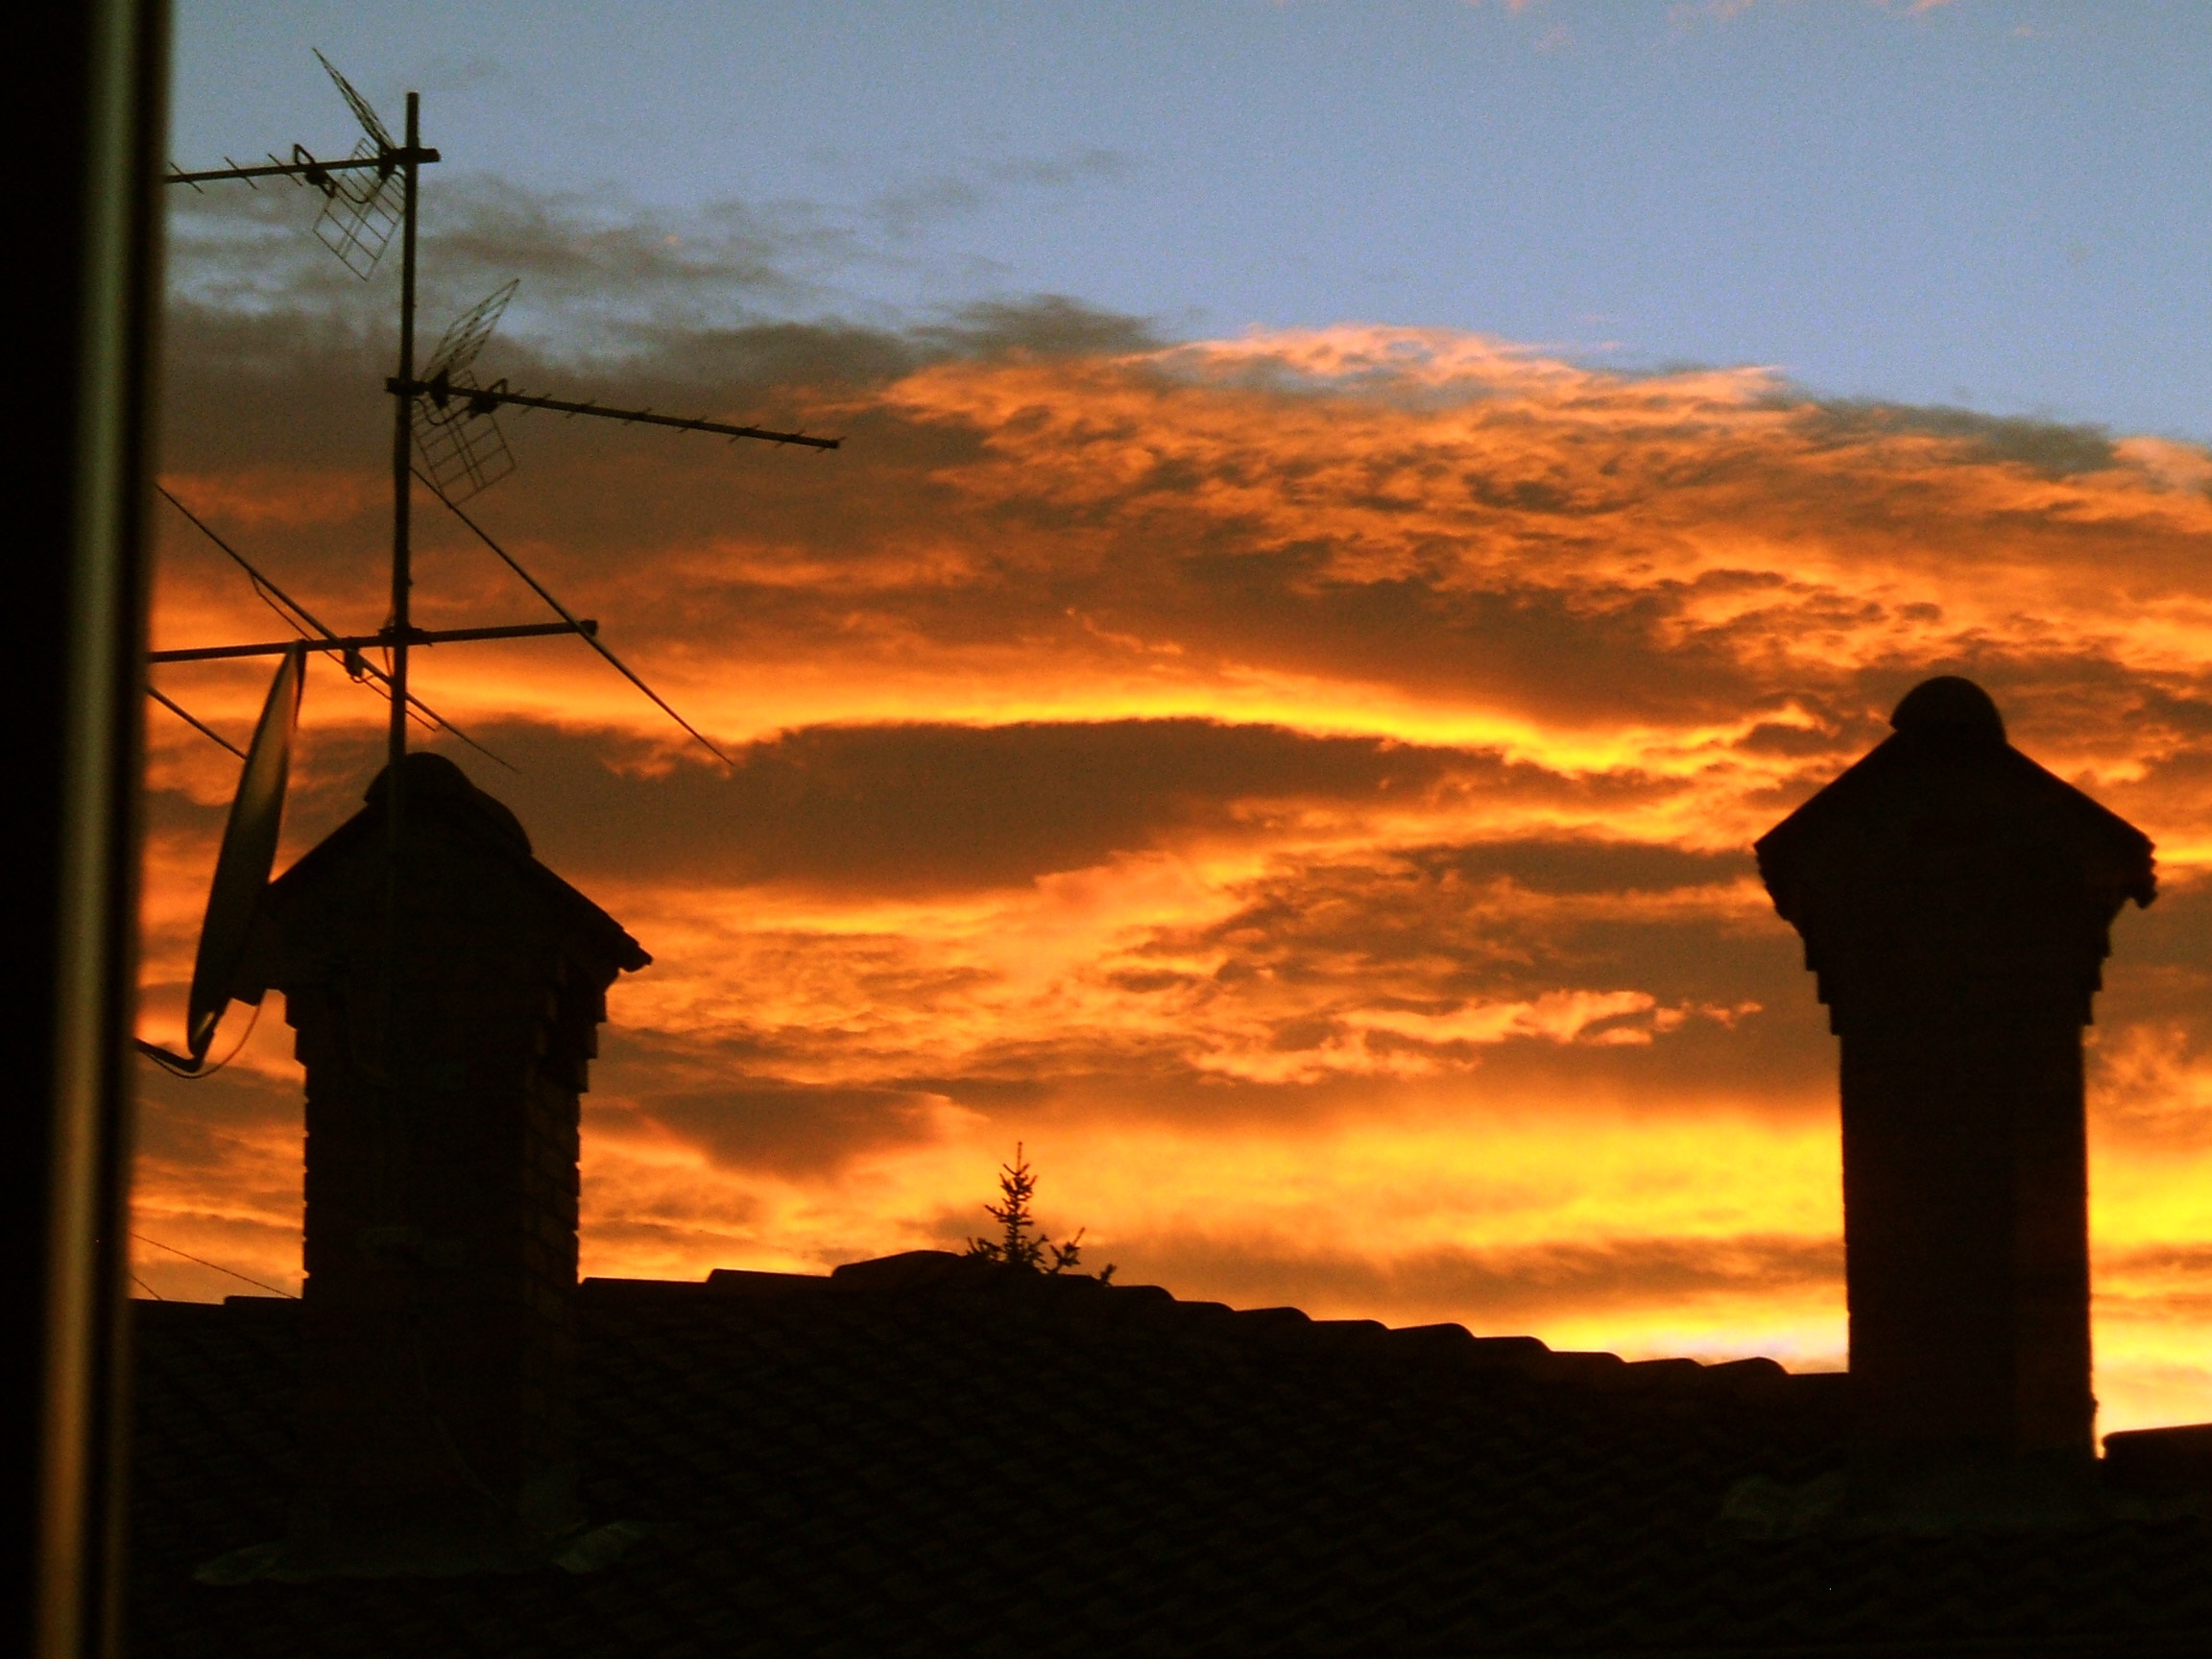
silhouette, cloud, sky, sun, sunrise, sunset, sunlight, morning, dawn, dusk, evening, tower, clouds, roofs, afterglow